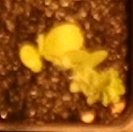
Label: Flax